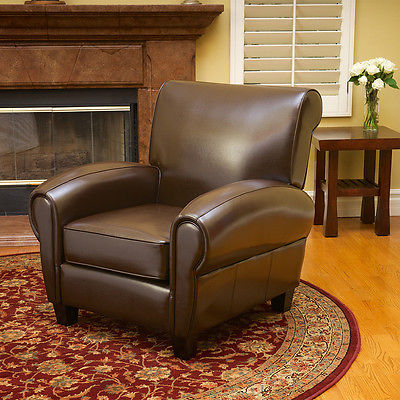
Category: chair